Culture of Deçan

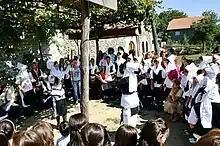
A traditional wedding day at the brides home

The engagement is an important act leading to the marriage life. Marriage among Albanians was always considered holy and consequently, the wish for a happy married life was enormous. From a very young age, lullabies encouraged children to get married and have a big wedding with a beautiful bride or a good husband. Engagements today happen when two young people know and love each other. When they decide to get engaged, the ceremony takes place according to tradition. In the past, the engagements were done at a very young age or they were arranged prior to birth; this was caused by poor education and patriarchal life.